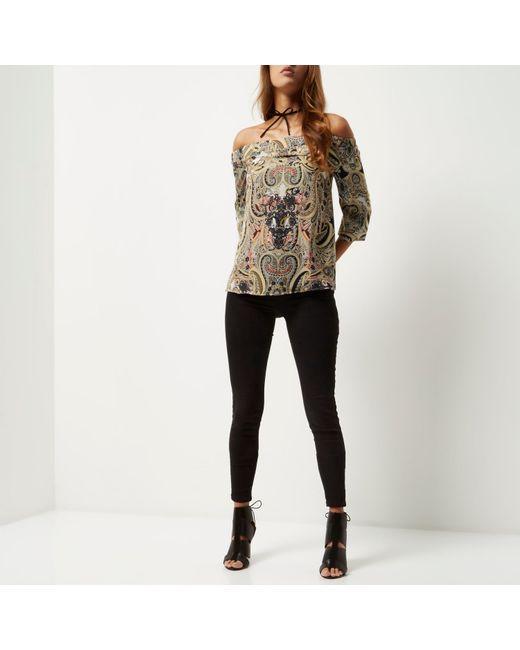
Bedrucktes Oberteil mit vollen Ärmeln und schmal geschnittenen schwarzen Leggings